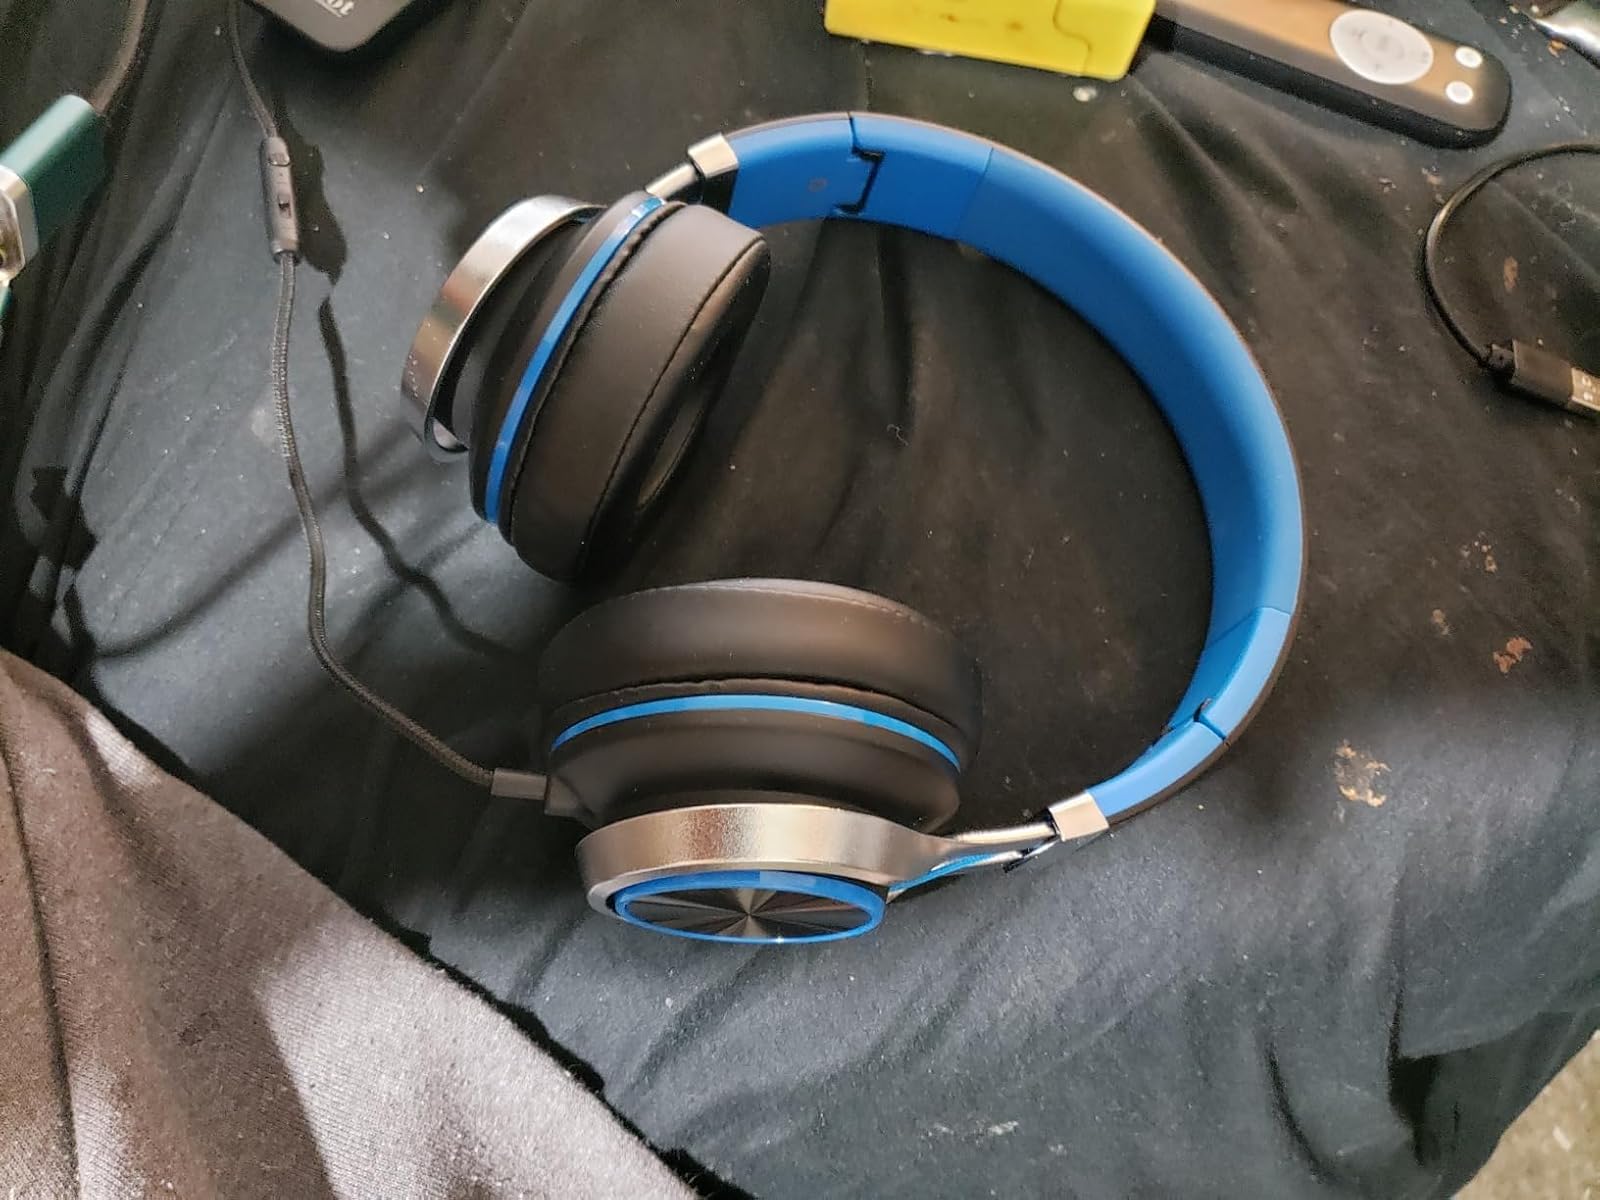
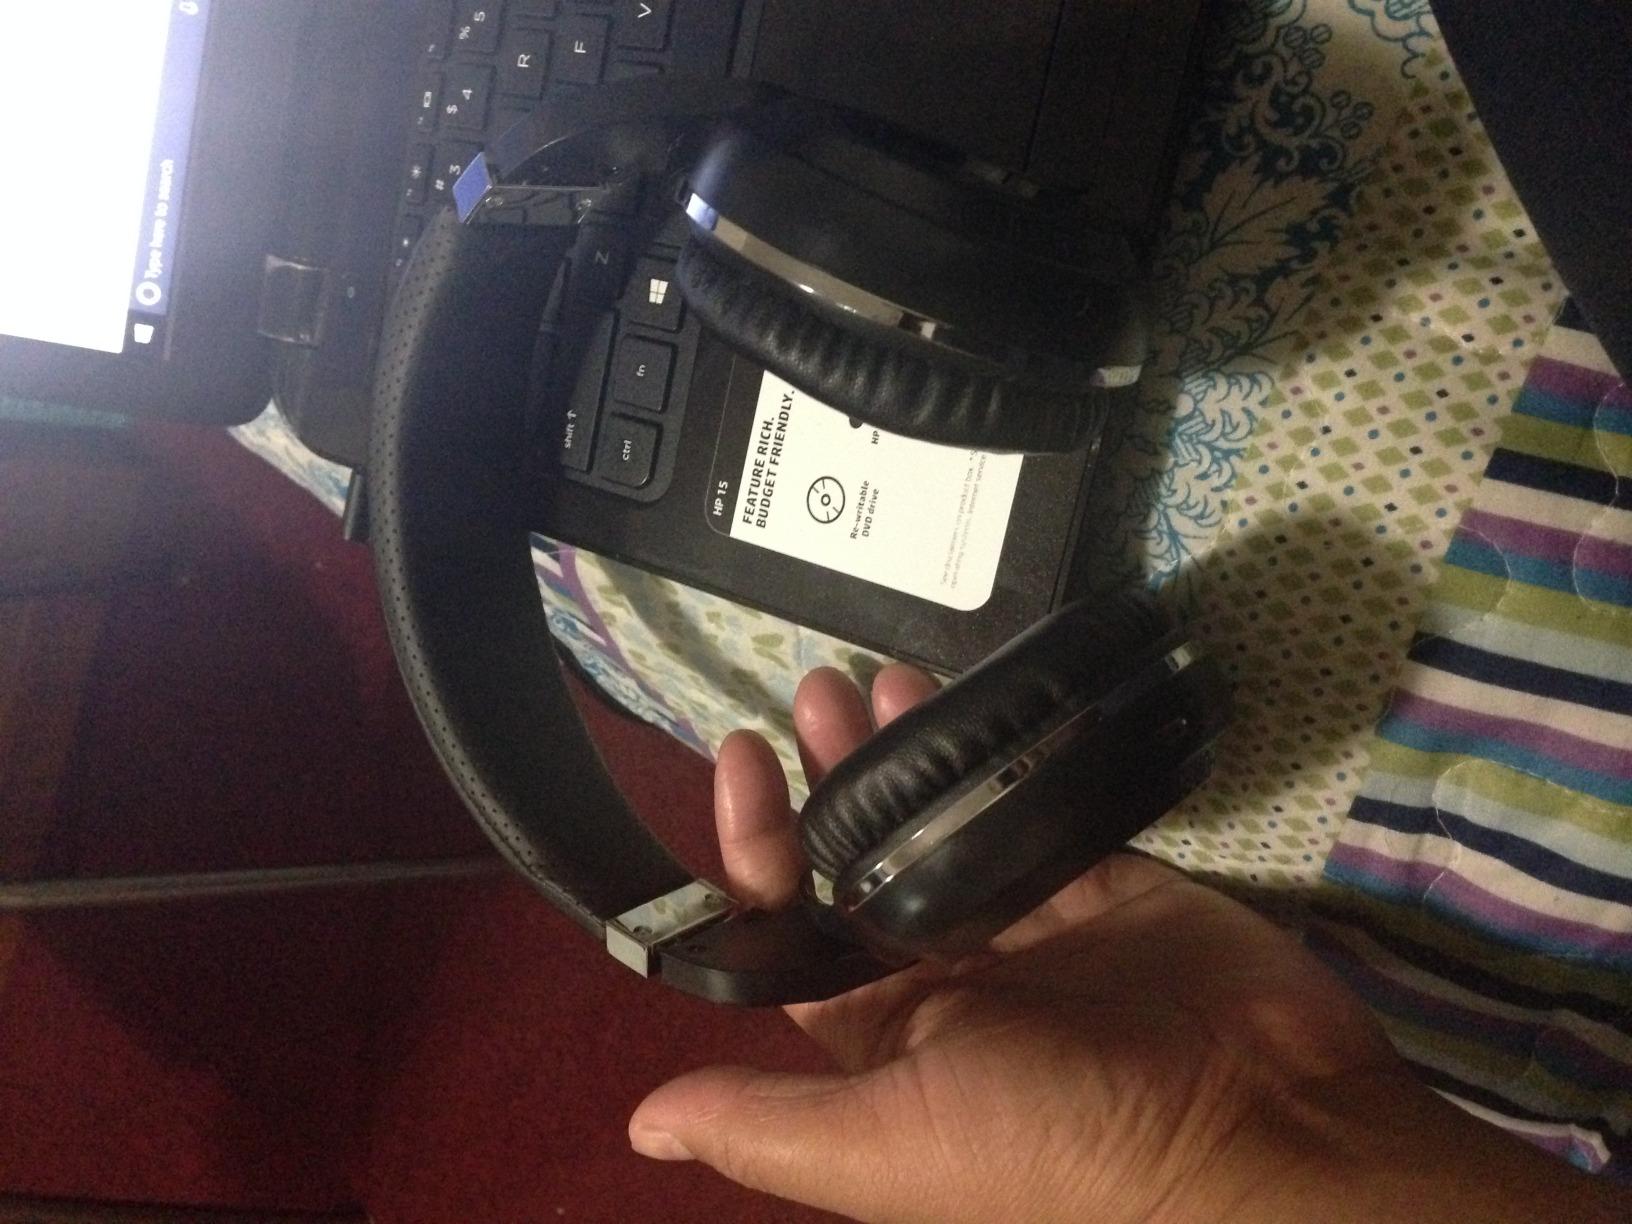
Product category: headphones
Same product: no